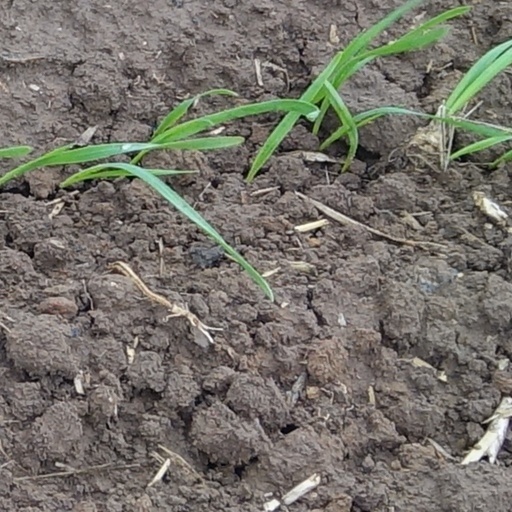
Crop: wheat